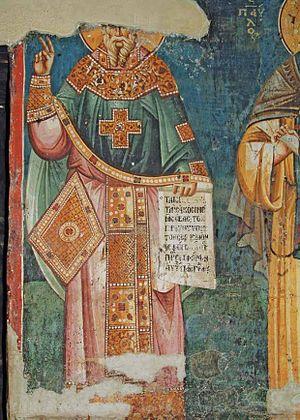
La règle de saint Basile est un ensemble de préceptes monastiques collationnés au VIᵉ siècle à partir de divers documents attribués à saint Basile de Césarée. Théodore le Studite lui donne sa forme définitive au début du IXᵉ siècle. Stricte et d’orientation cénobitique, mais sans encourager l’extrême ascétisme des ermites du désert elle devient la source d’inspiration de l’ensemble du monachisme oriental sans cependant avoir le statut de « Constitutions » ou « règle fondamentale » tel que compris dans l’Église d'Occident. Ceux qui suivent cette règle sont connus comme étant des « moines basiliens ».